RMS Lusitania

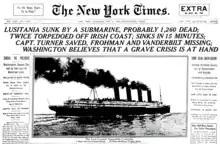
"The New York Times" article expressed the immediate recognition of the serious implications of the sinking, this lead story on 8 May having a section (below what is pictured here) titled "Nation's Course in Doubt".

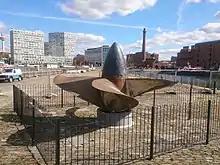
One of the propellers salvaged from the RMS "Lusitania", located at Merseyside Maritime Museum in Liverpool

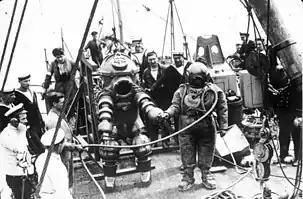
Jim Jarrett wearing the Tritonia diving suit, preparing to explore the wreck of RMS "Lusitania", 1935.

By early 1915, the new threat of submarines began to grow. On 4 February 1915, Germany declared the seas around Great Britain and Ireland to be a war zone, warning that Allied ships in the area would be sunk without warning beginning by 18 February. This was not wholly unrestricted submarine warfare, as the Germans would take efforts to avoid sinking neutral ships, but "enemy" passenger craft were included as targets, despite the US demand for "strict accountability". U-boat success rates proved to be lower than expected, so the Germans loosened the rules of engagement in April.